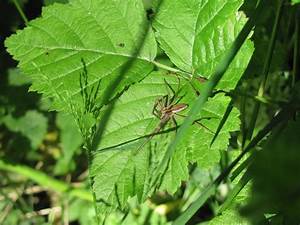
Label: ragno